Newcomb-Macklin Company

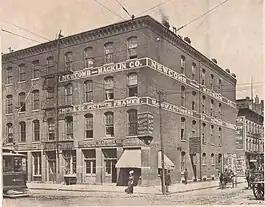
Newcomb-Macklin Company's Chicago factory on State Street, circa 1900

The Newcomb-Macklin Company traced its roots to a regional frame manufacturer founded in 1871 in Evanston, Illinois by S. H. McElswain. After twelve years in business, in 1883, McElswain sold his company to a partnership formed by the firm's bookkeeper, Charles Macklin, and John C. Newcomb. The partners relocated their business to Chicago, Illinois, where the company's production plant occupied a full city block at 400-408 N. State Street in the city's near north side. Sales were generated by a product showroom adjacent to the Chicago factory and by a traveling sales force. Within a few years, the company also opened product showrooms in New York City and Glendale, California, though the Glendale location closed about 1940.